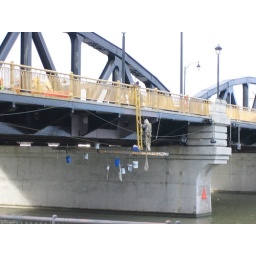
November 25 in Rochester and I was on a bike ride when I saw them doing bridge maintenance.